Eduard Laaman

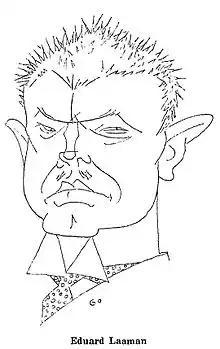

Eduard Laaman (born 12 February 1888 in Zamruk, Simferopolsky Uyezd, Taurida Governorate (now called Berehove in Bakhchysarai Raion, AR Crimea, Ukraine) – 1 September 1941 Kirov Oblast) was an Estonian historian, journalist and politician. He was a member of Estonian National Assembly.